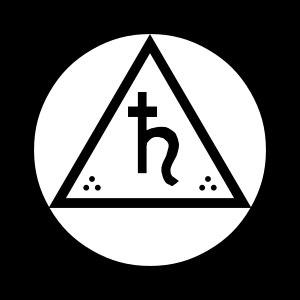
Albin Grau, né à Berlin-Schönefeld le 22 décembre 1884 et mort à Hausham le 27 mars 1971, est un architecte allemand féru d'occultisme et actif dans le domaine cinématographique comme producteur, décorateur et costumier.